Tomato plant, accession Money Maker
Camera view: horizontal (90 deg, fisheye); turntable rotation: 30 degrees
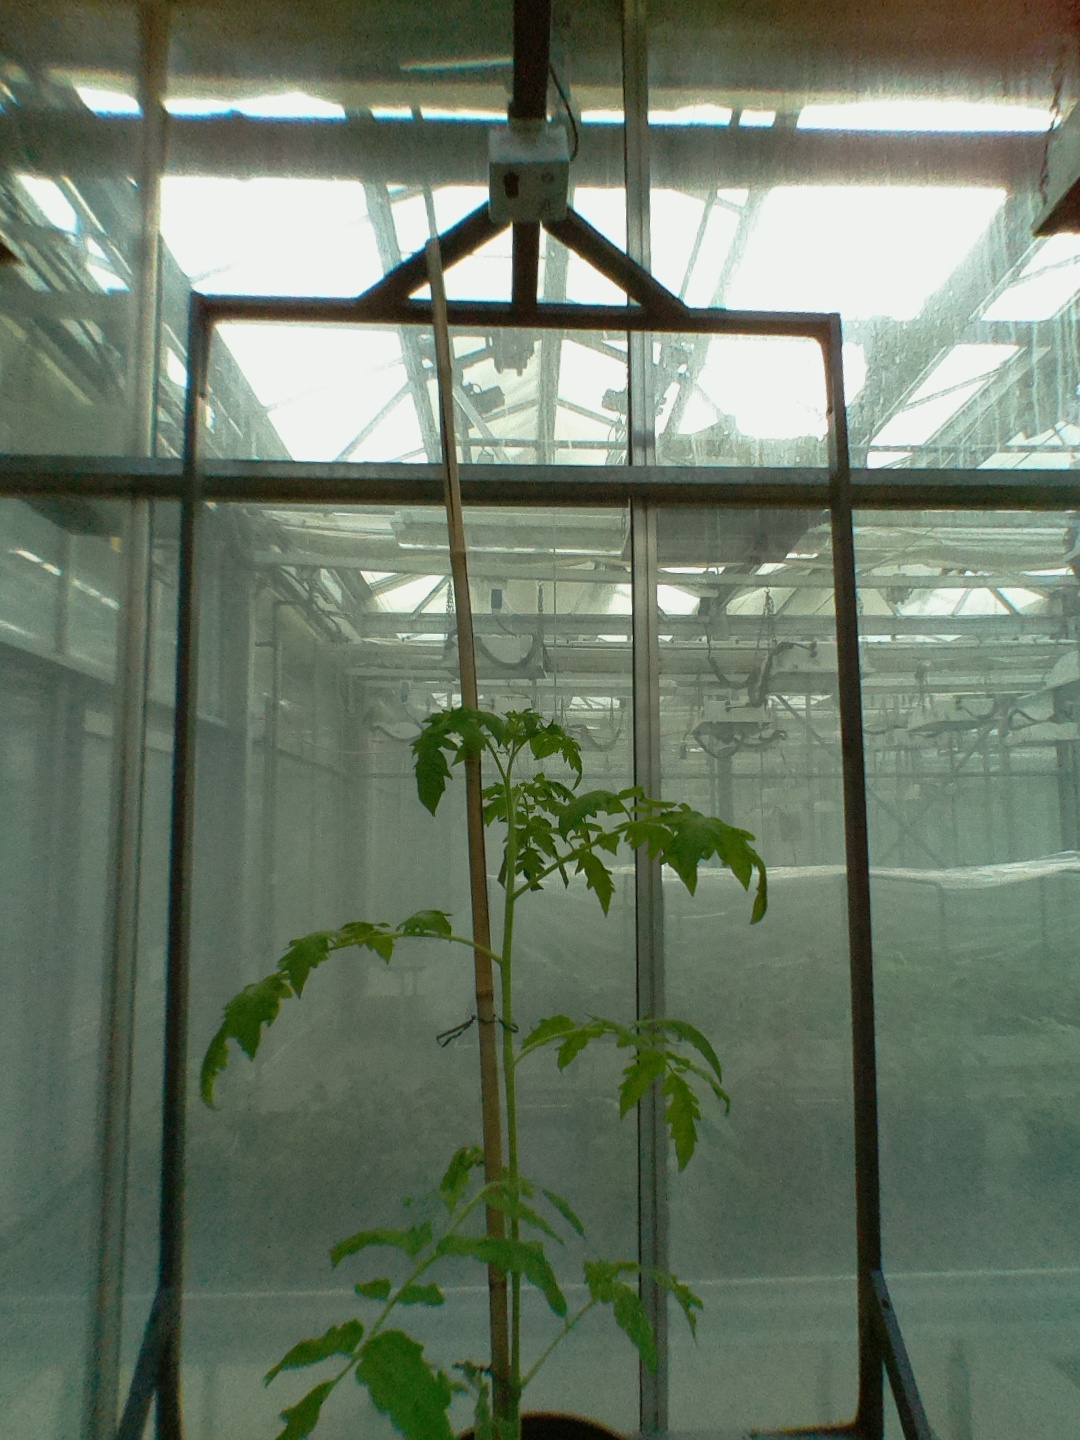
BBCH growth stage 15: 10 of true leaves visible